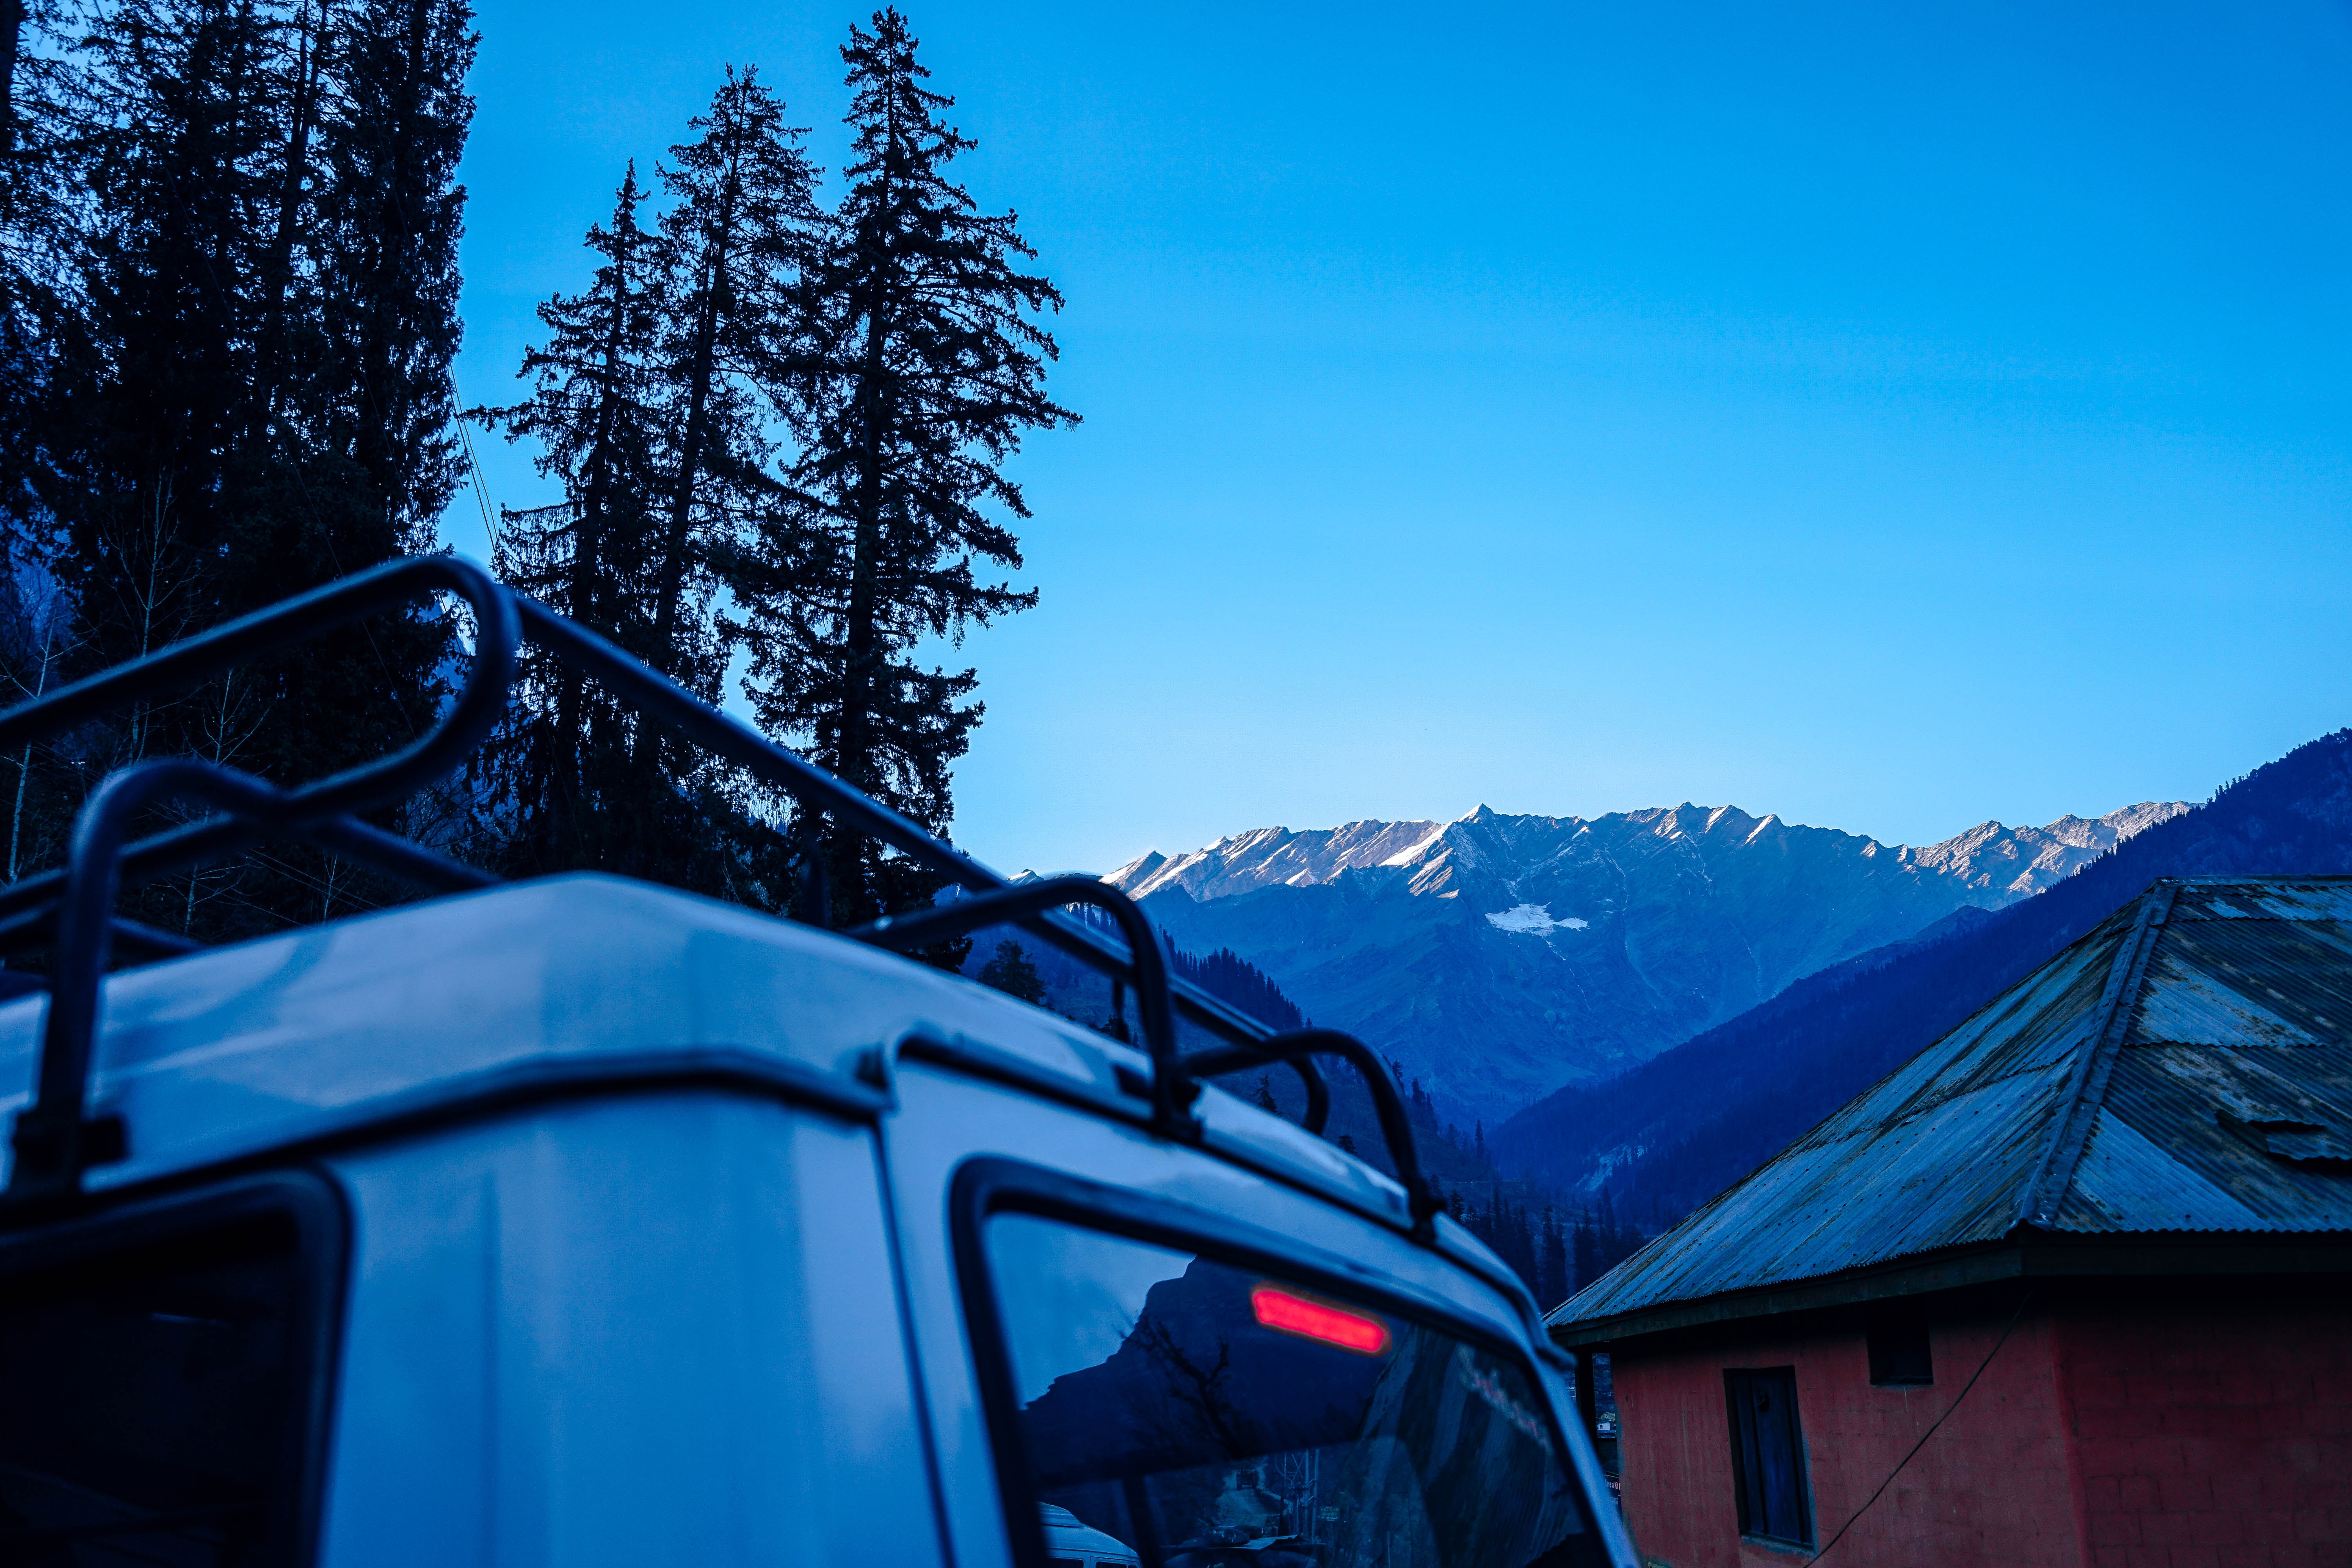
blue, mountainous landforms, sky, mountain, mountain range, alps, winter, tree, automotive exterior, snow, mode of transport, vehicle, hill station, car, cloud, massif, geological phenomenon, ridge, vacation, glacier, tourism, national park, Automotive carrying rack, minivan, roof rack, family car